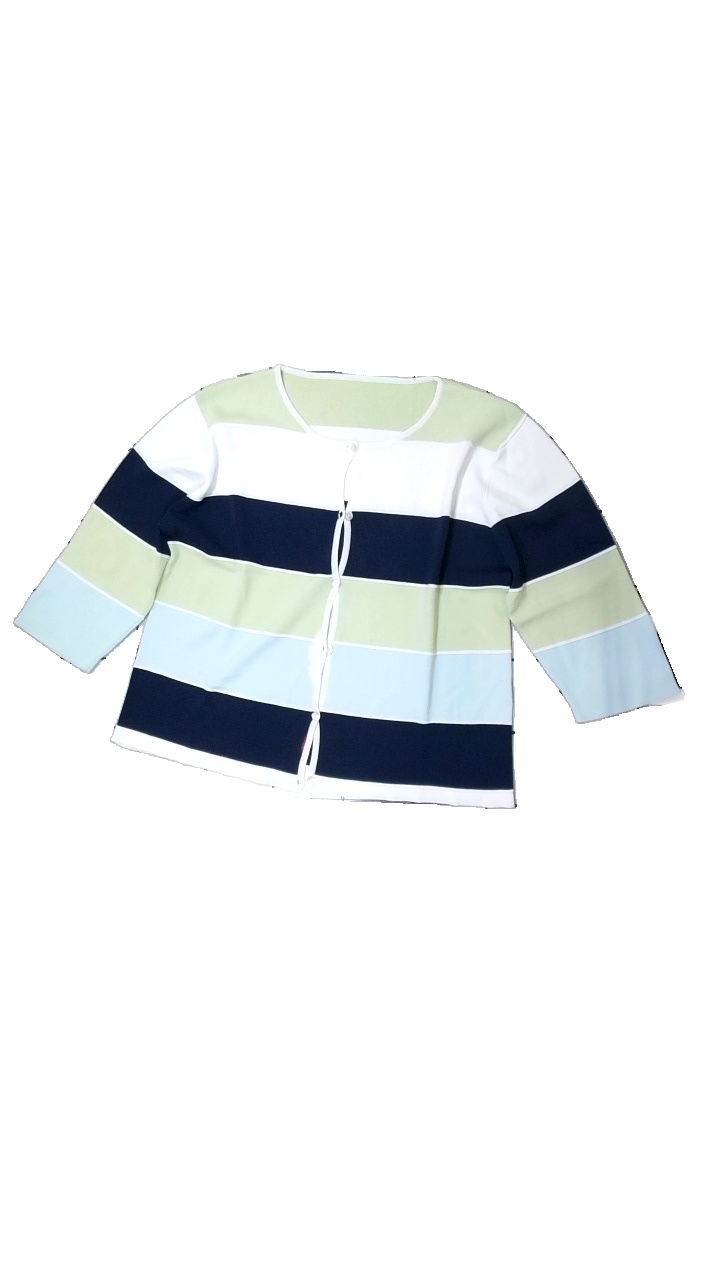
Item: Cardigan (Ladies)
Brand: Missing
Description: striped cardigan
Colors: Blue, Green, White
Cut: Regular
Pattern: Striped
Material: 50% Nylon 50% Viscose
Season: All
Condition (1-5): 3
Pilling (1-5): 5
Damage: stained
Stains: Major
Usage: Export
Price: <50